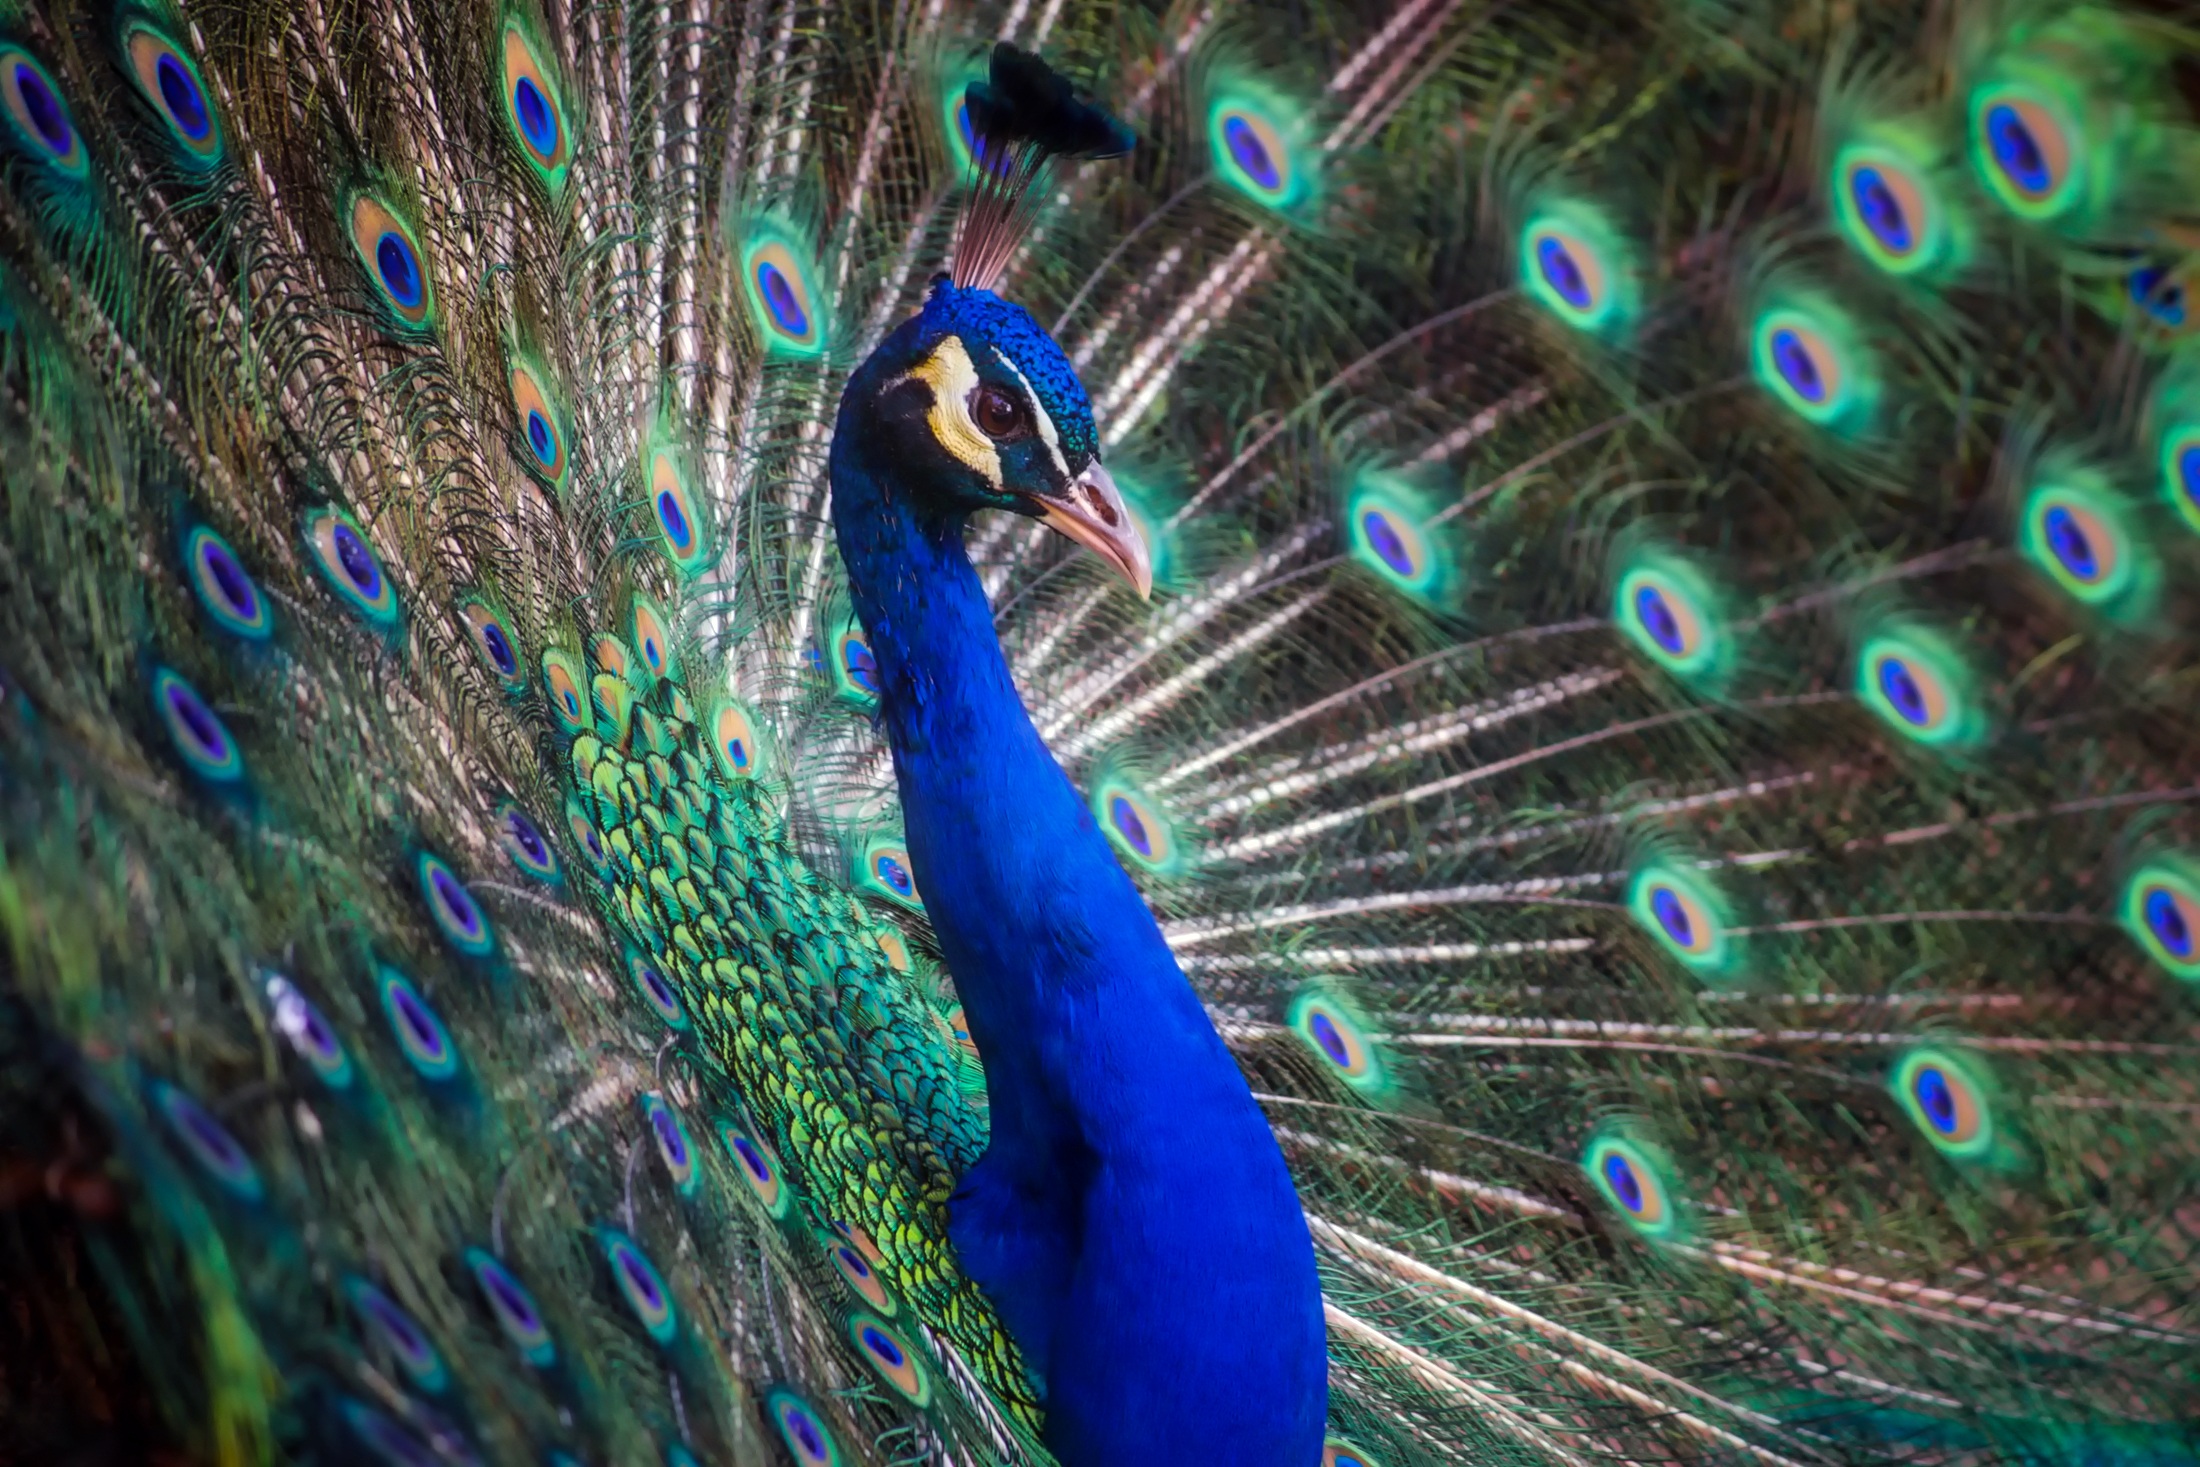
bird, wing, green, beak, biology, blue, colorful, feather, fauna, material, peacock, plumage, close up, outdoors, hdr, colors, feathers, tail, vertebrate, beautiful, peafowl, fashion accessory